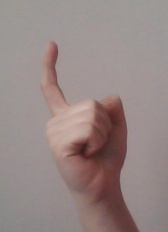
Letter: ra